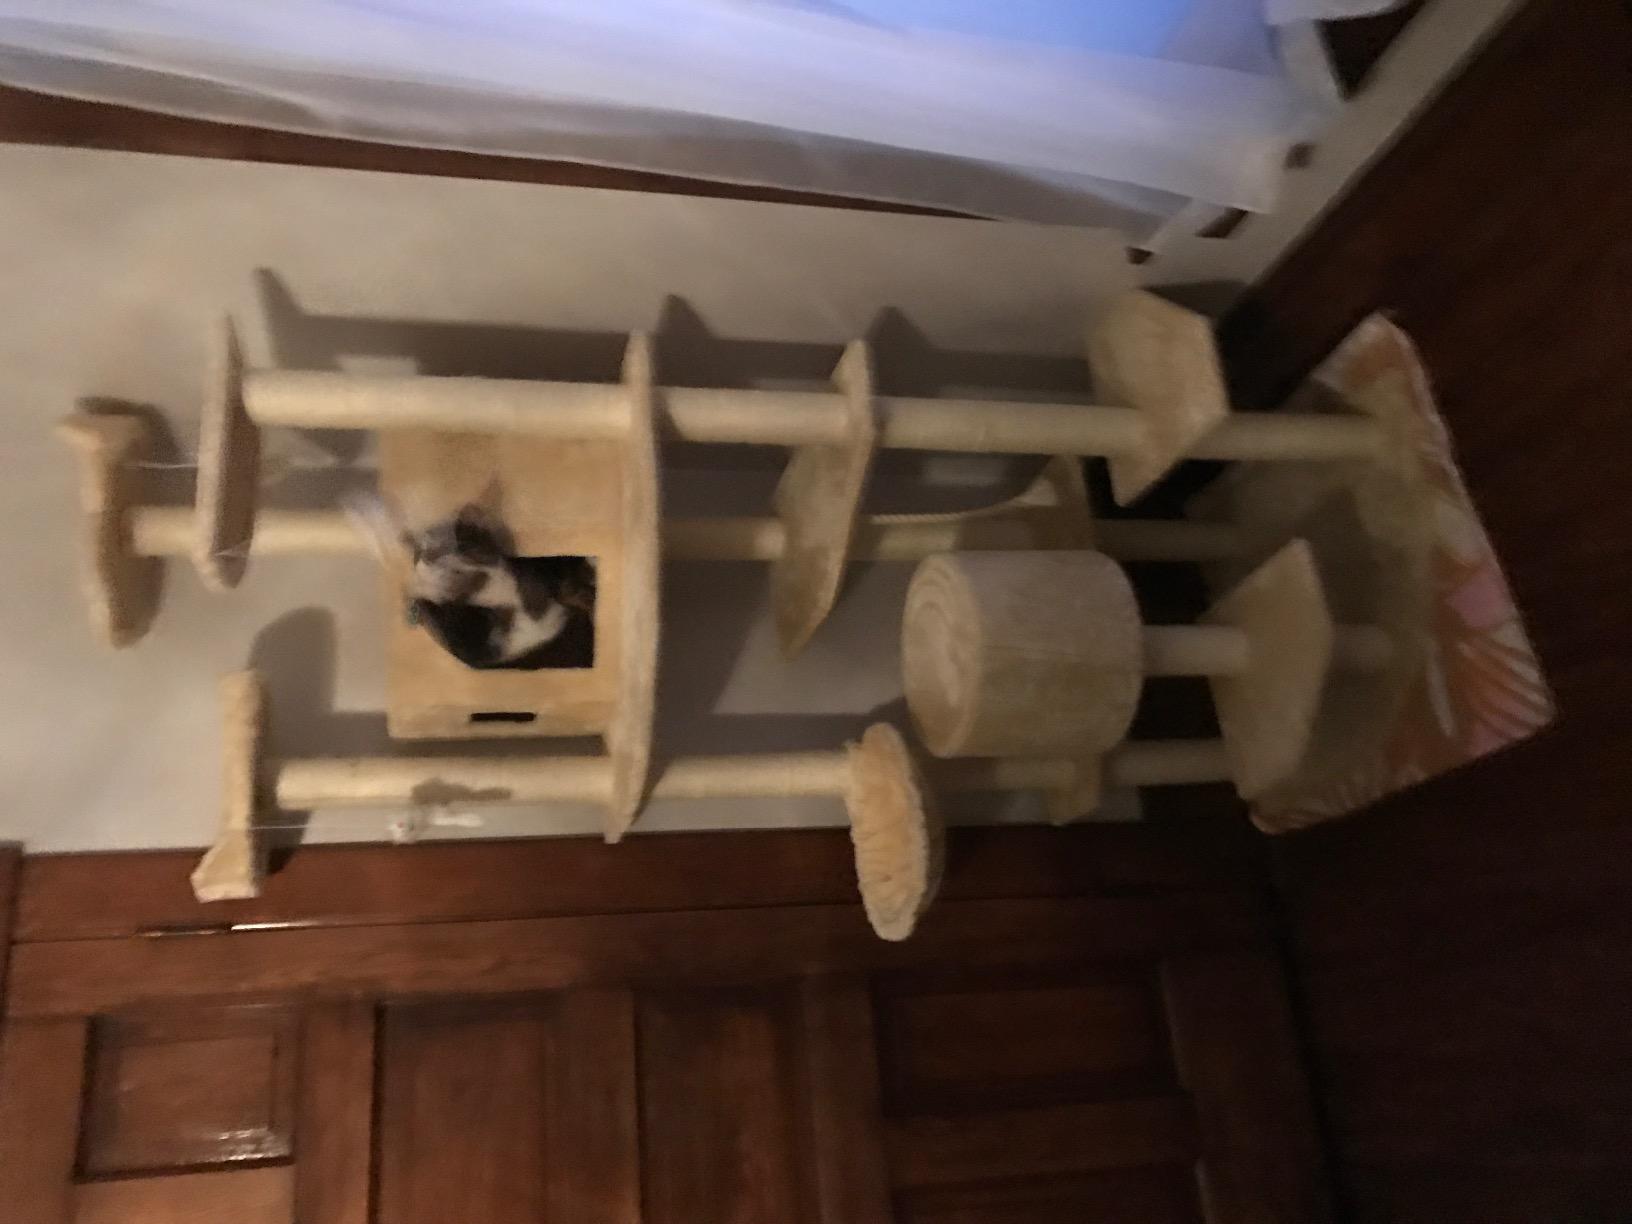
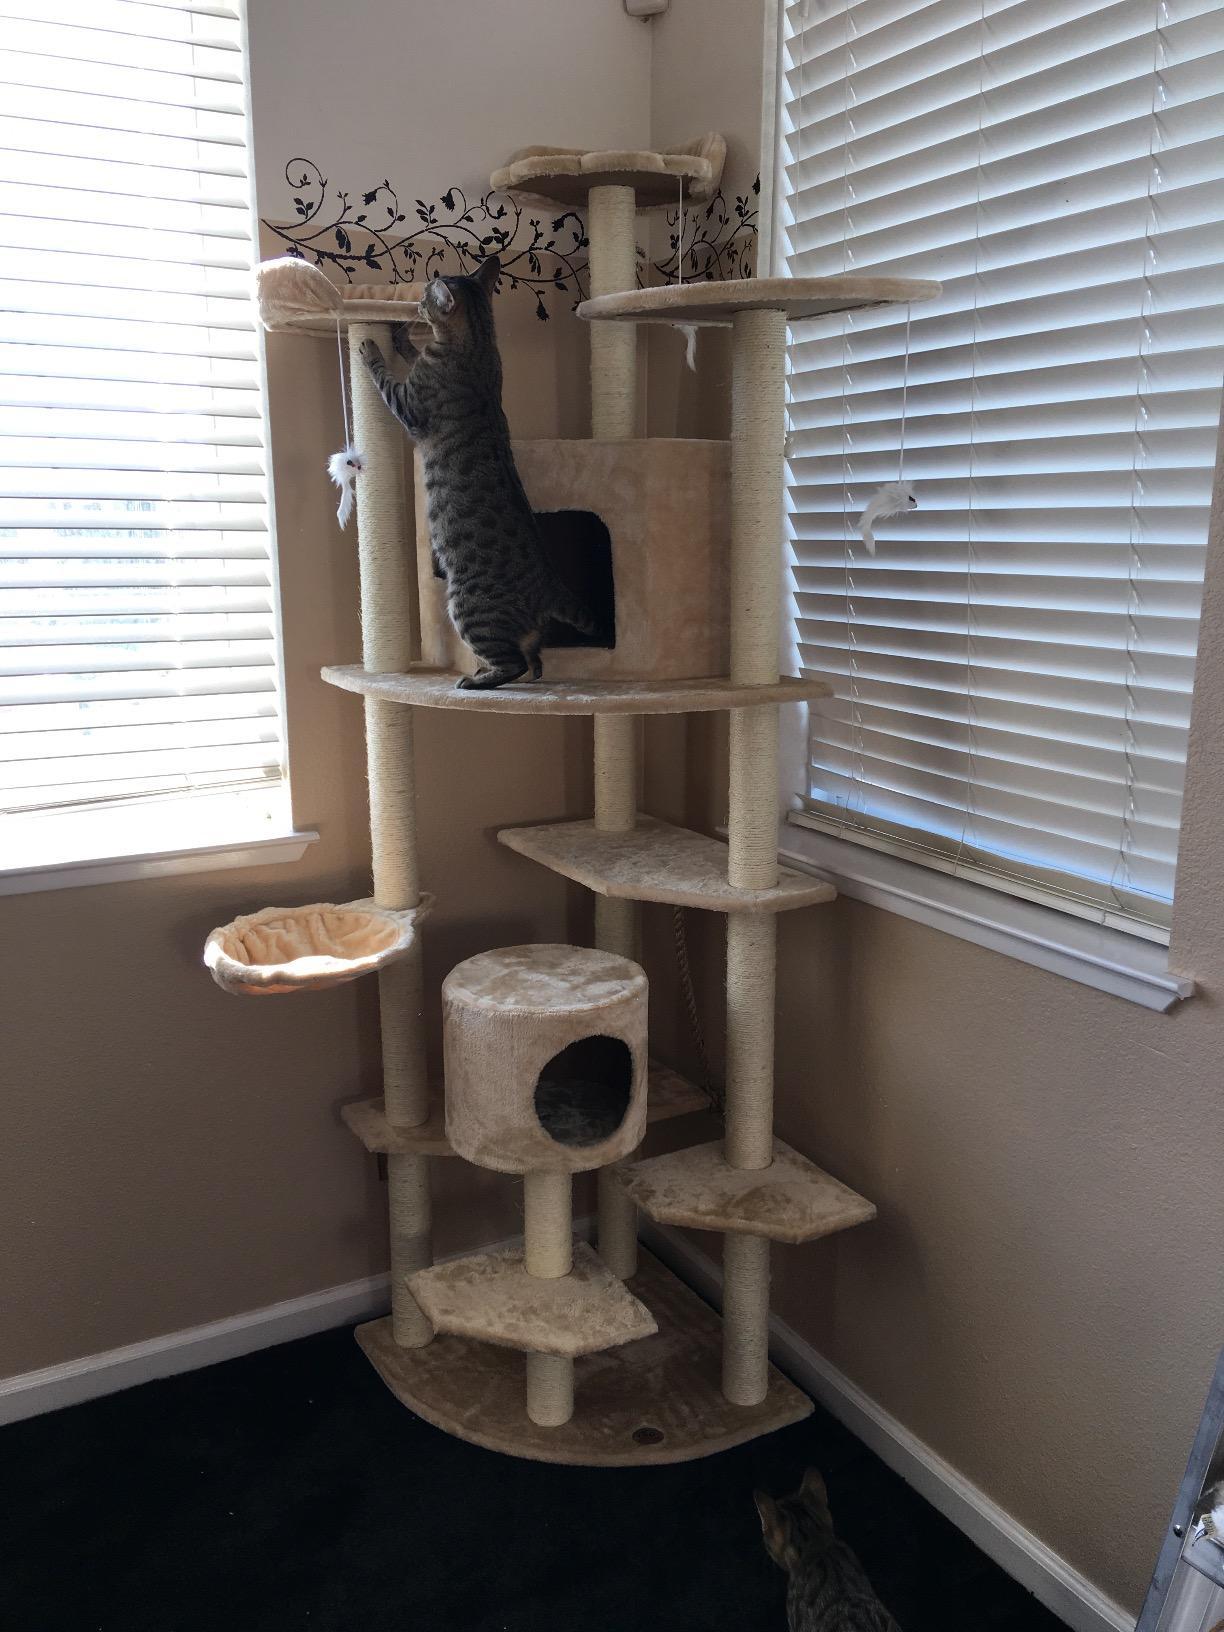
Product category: items_cat tree
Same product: yes